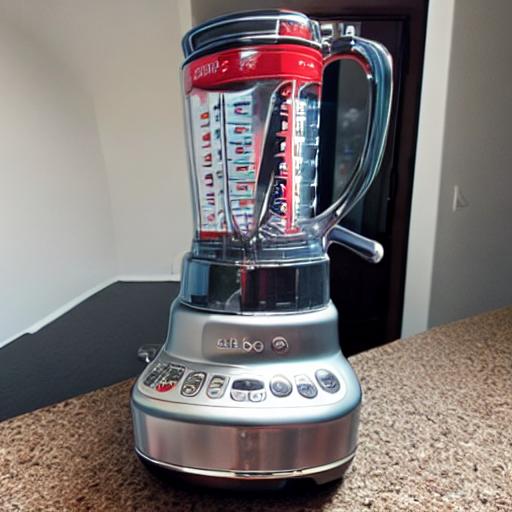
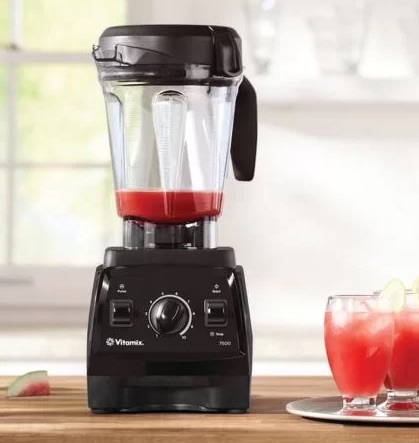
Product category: items_blender
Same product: no